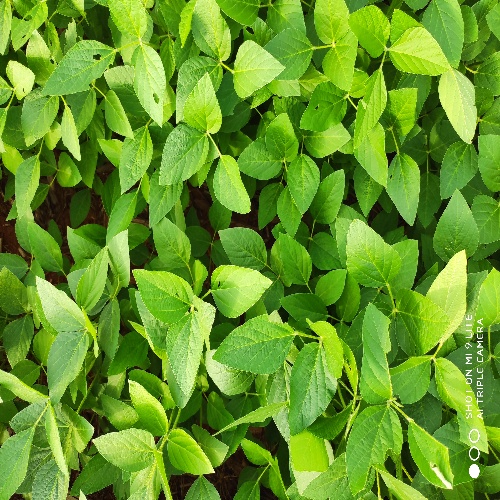
Label: Caterpillar